Canadian Strain

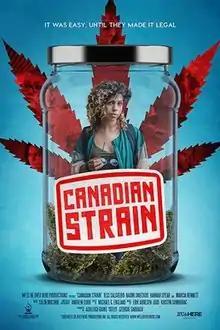
Poster

Canadian Strain is a 2019 Canadian comedy film, directed by Geordie Sabbagh. The film stars Jess Salgueiro as Anne Banting, a drug dealer whose livelihood is disrupted by the 2018 legalization of cannabis in Canada.